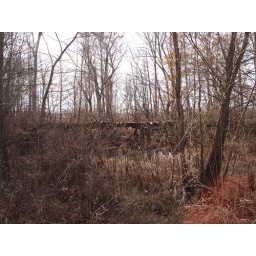
Old wooden bridge near Abbeville, GA